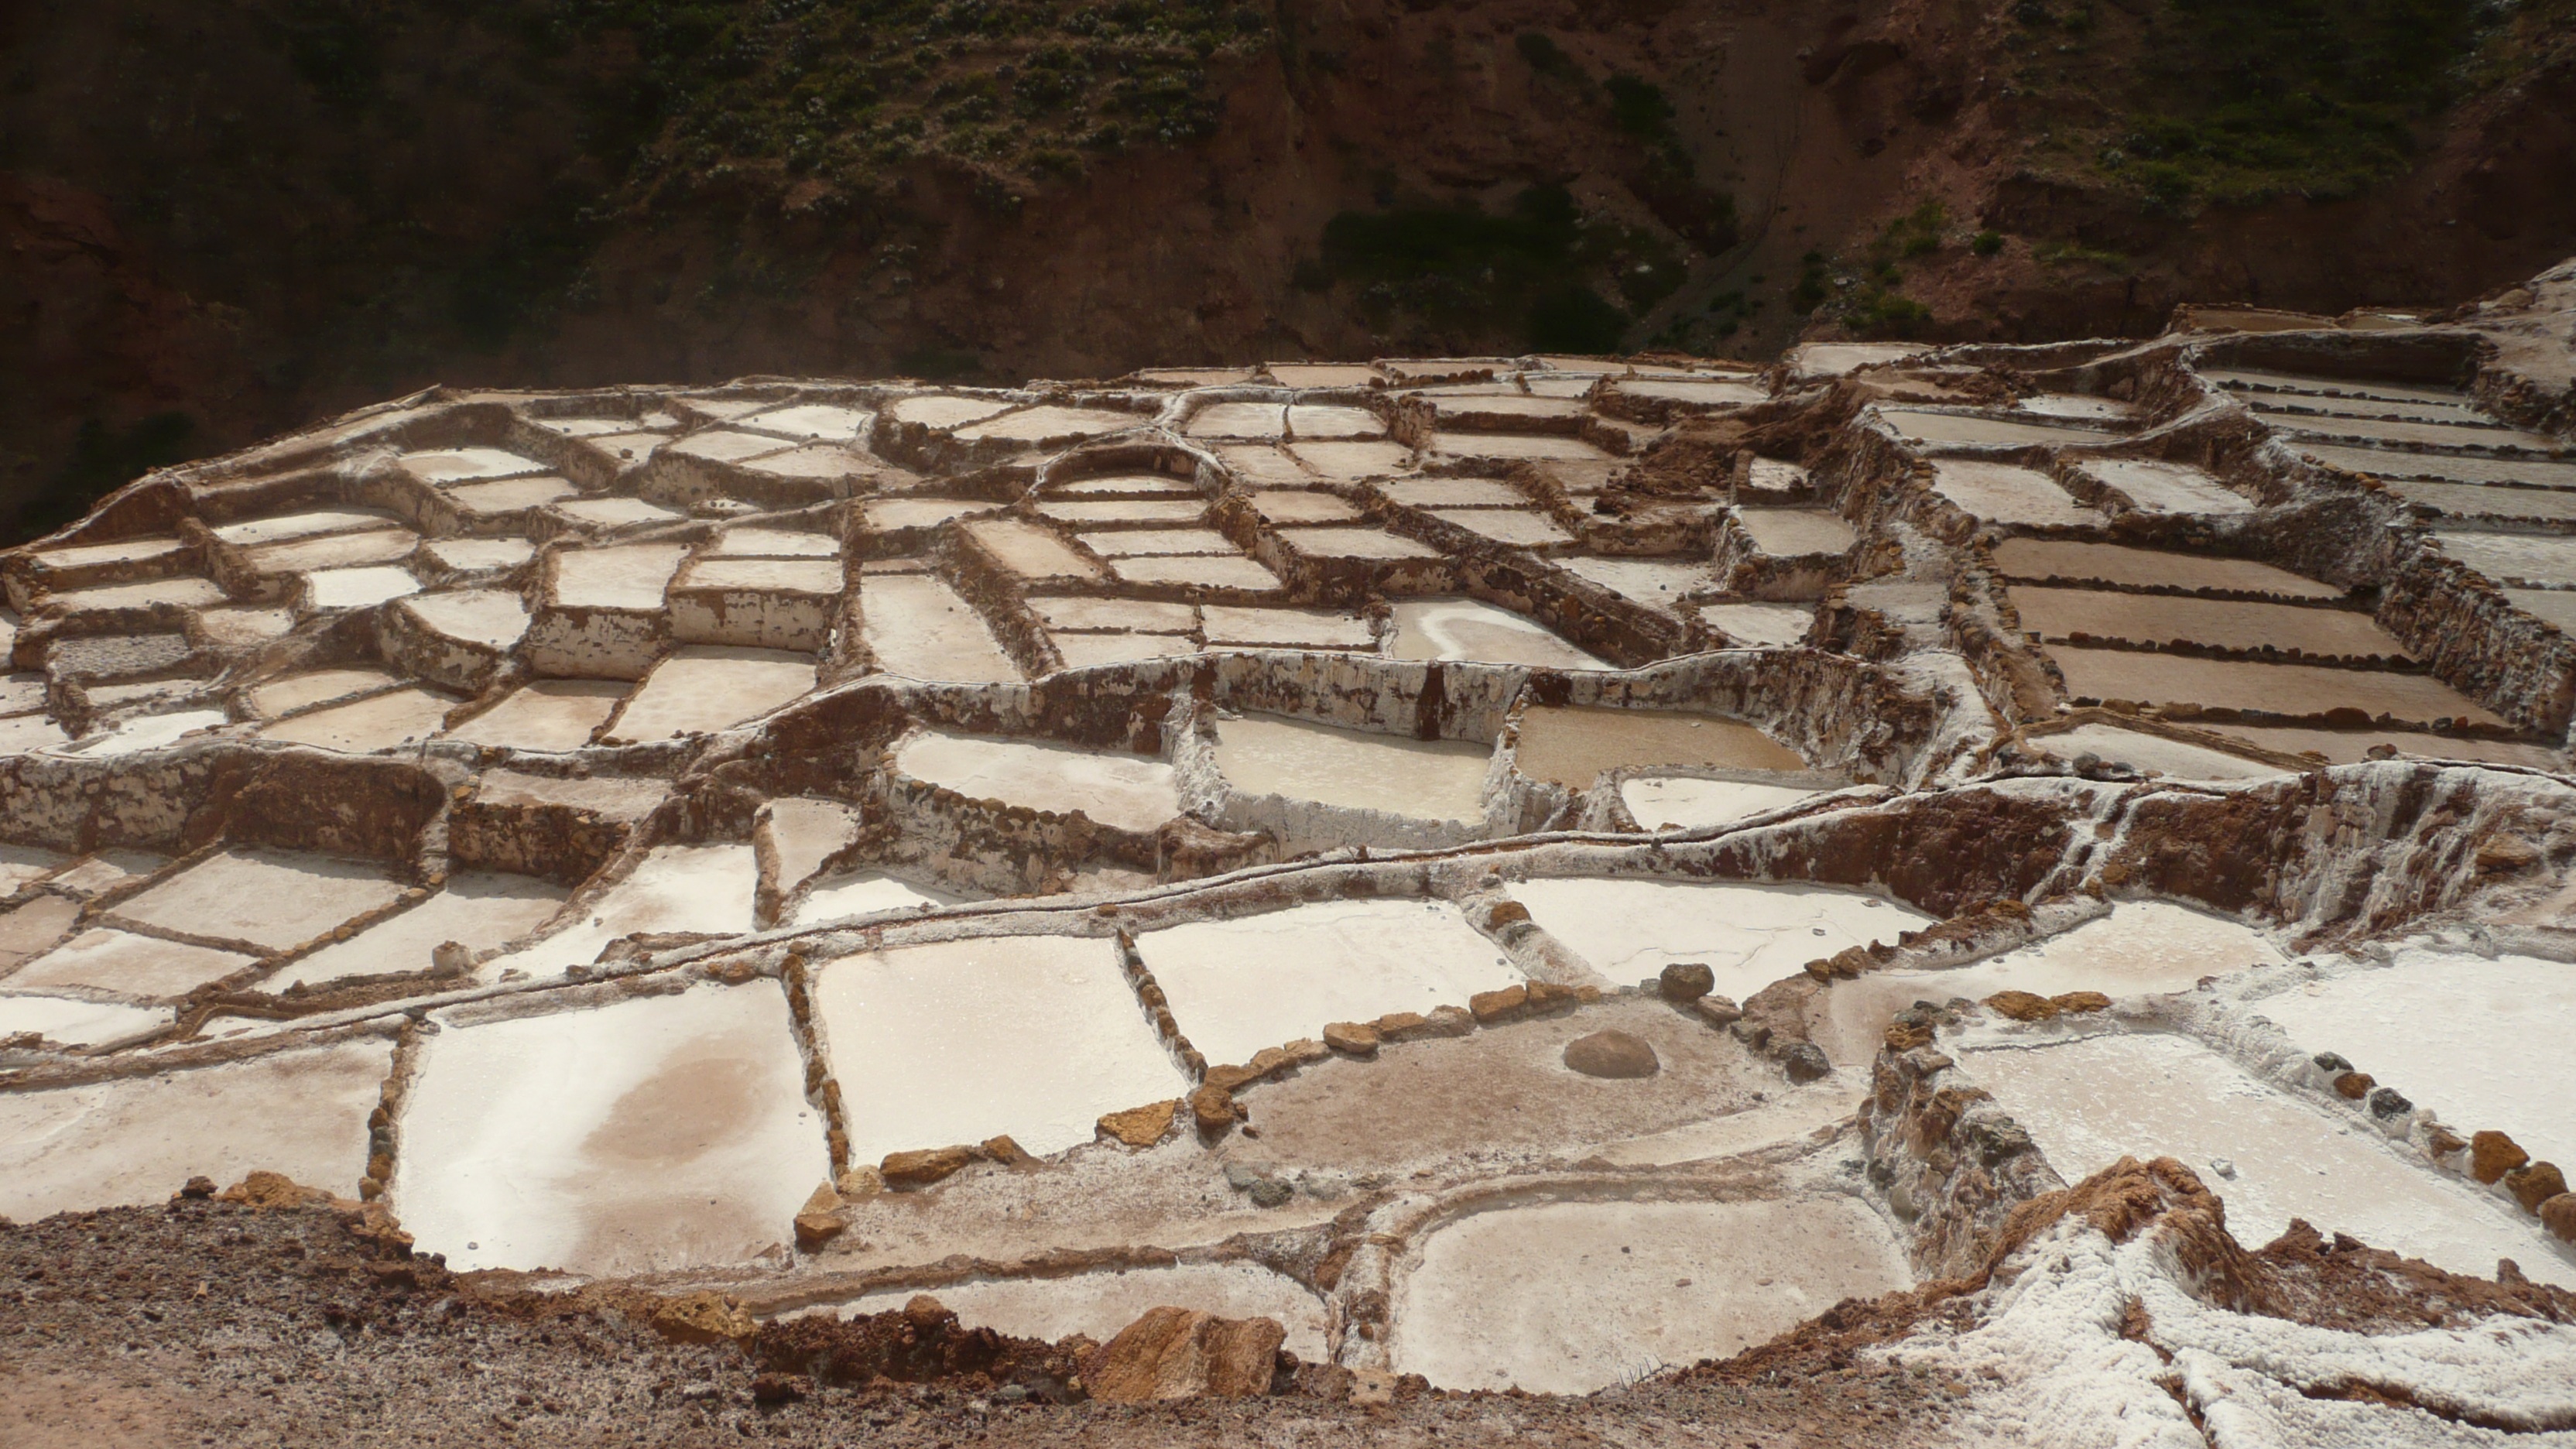
sand, wall, soil, salt, peru, inca, geology, temple, ruins, moray, salinas, pans, archaeological site, ancient history